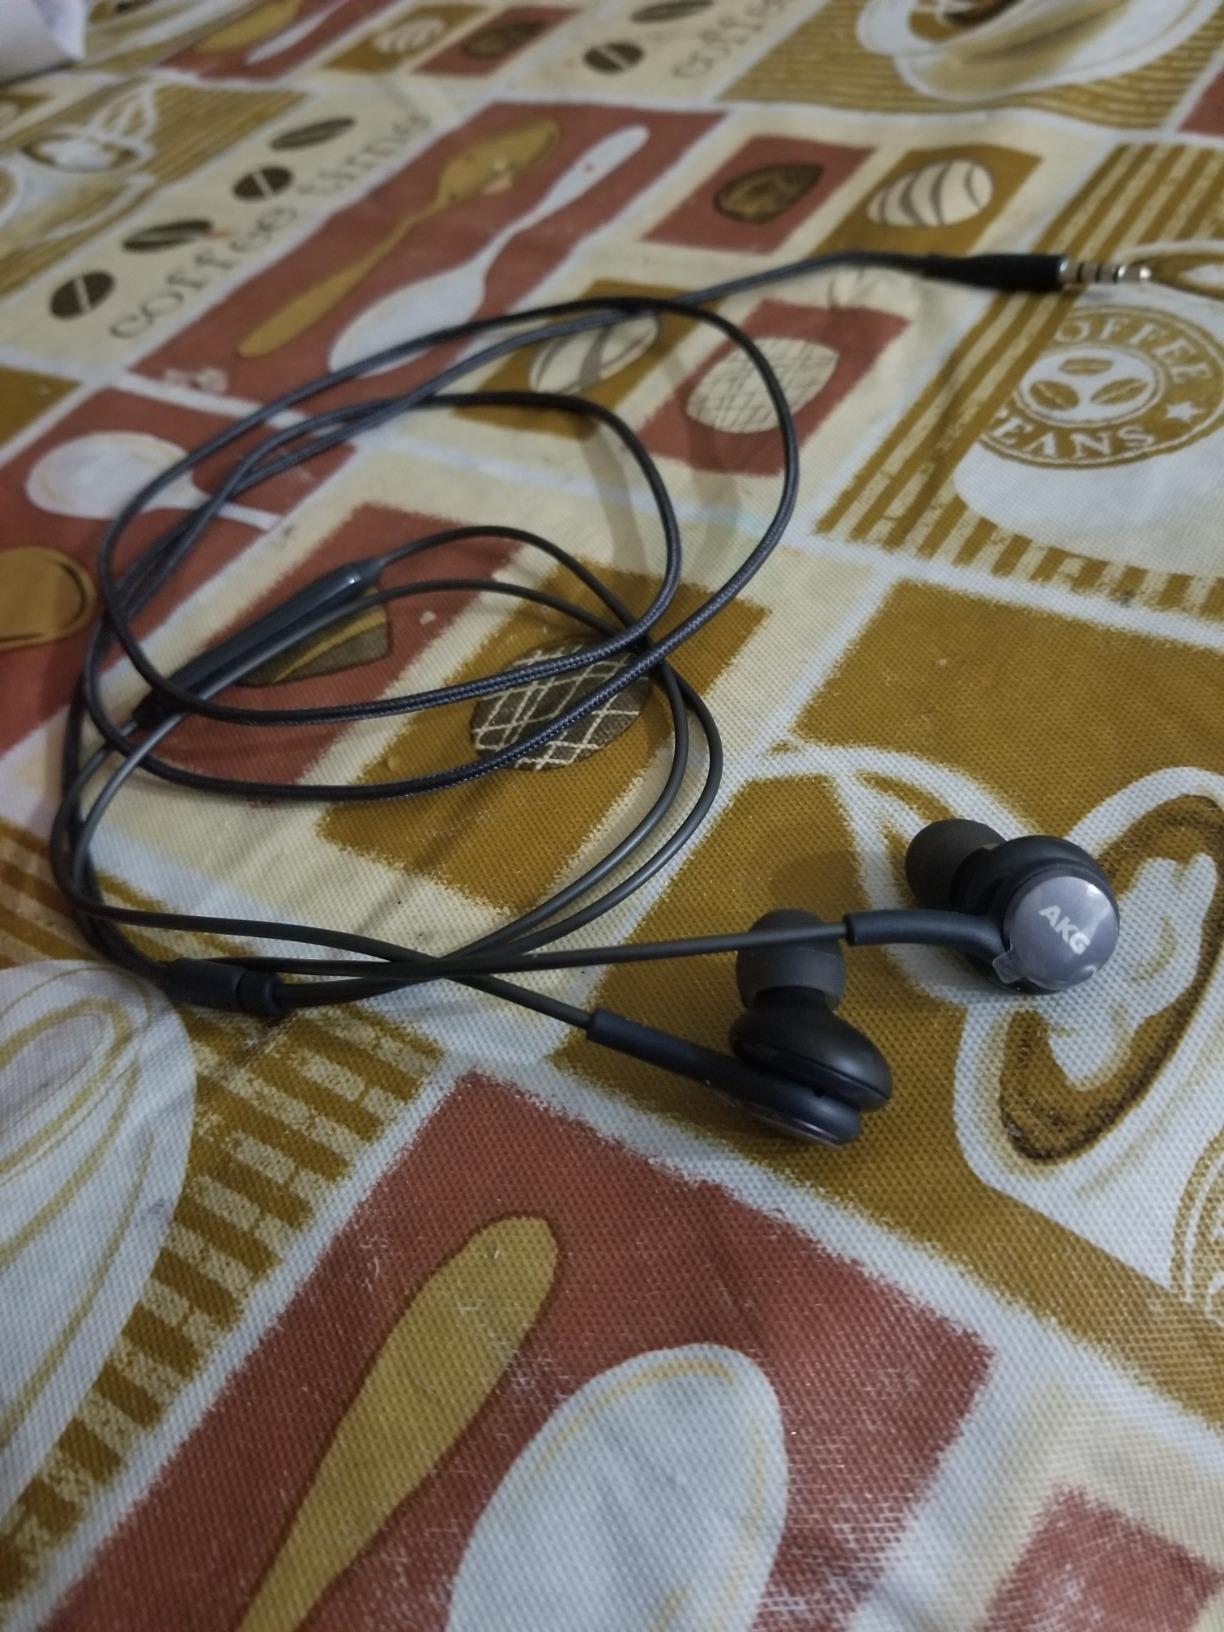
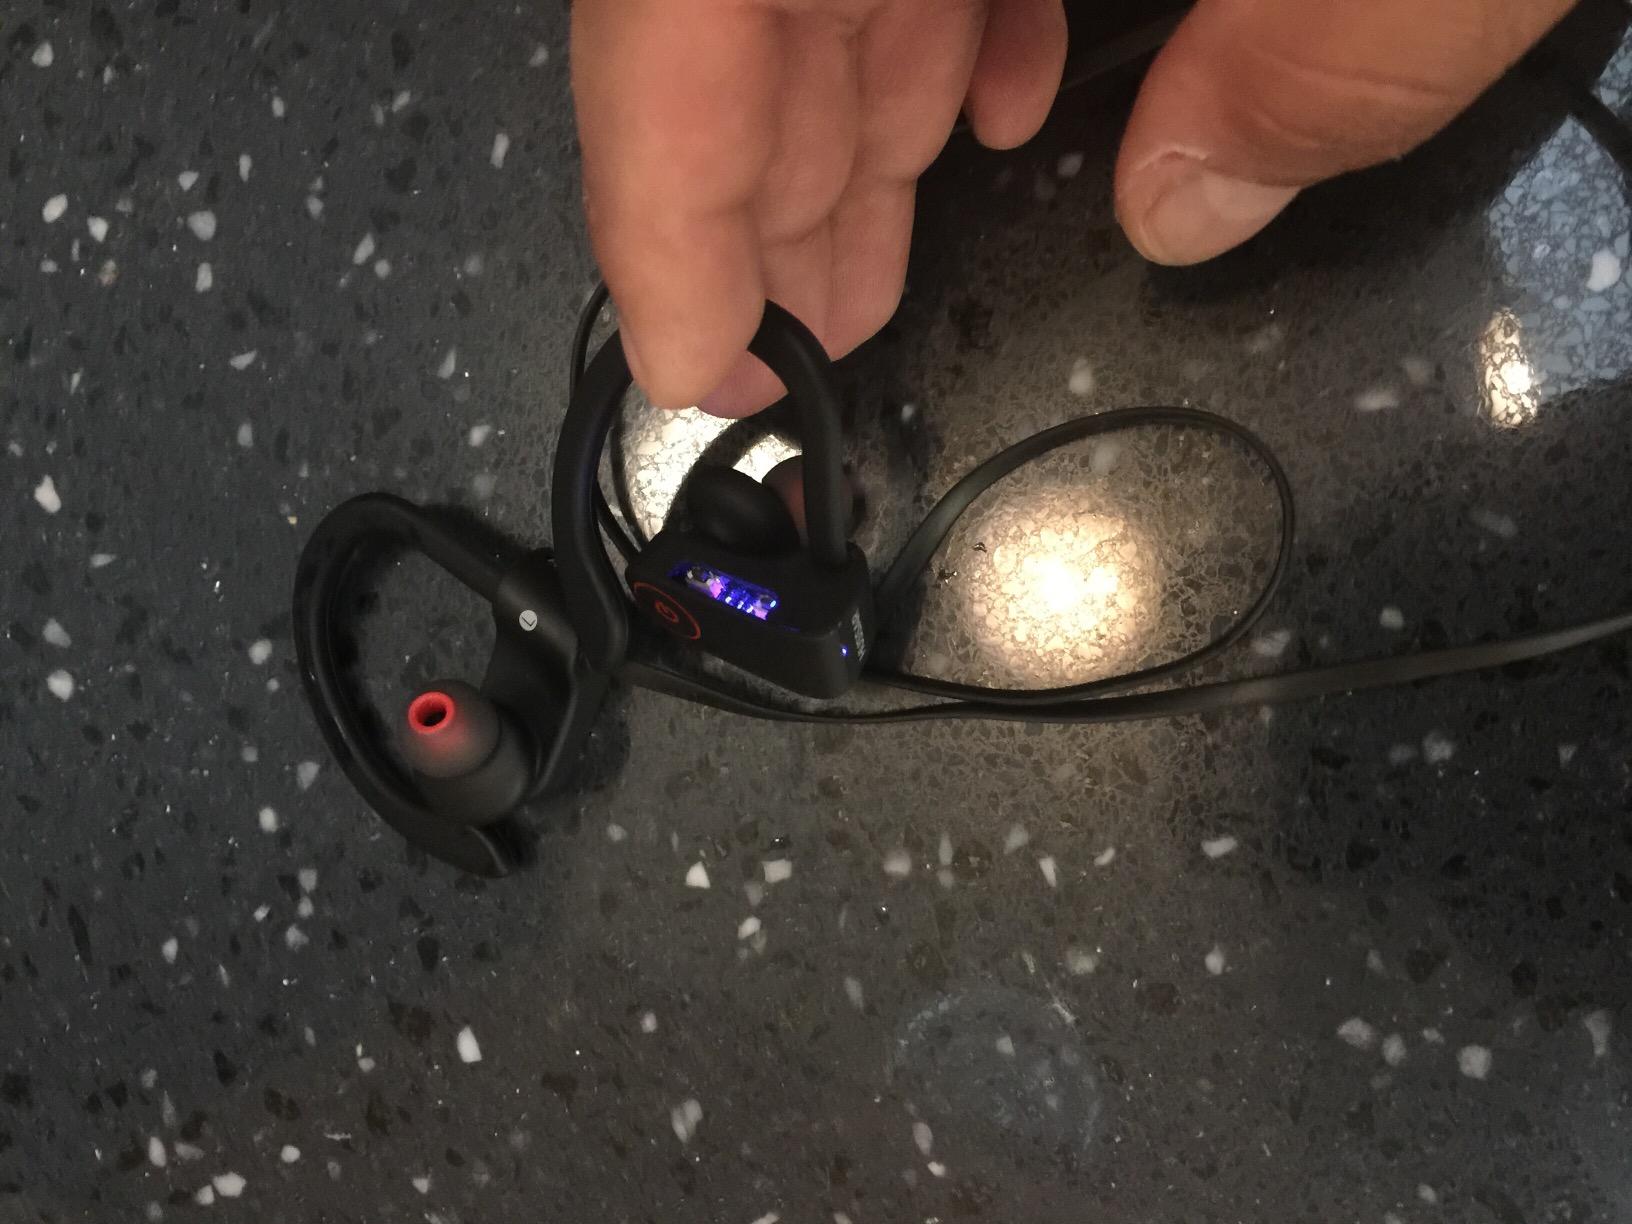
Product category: headphones
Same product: no